Paul Finch

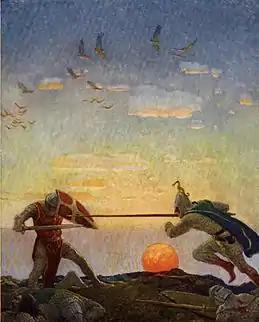
Arthur and Mordred in combat, from "Le Morte d'Arthur"

Paul Finch writes for Abaddon Books, which publishes a number of books with similar themes or in a shared universe.